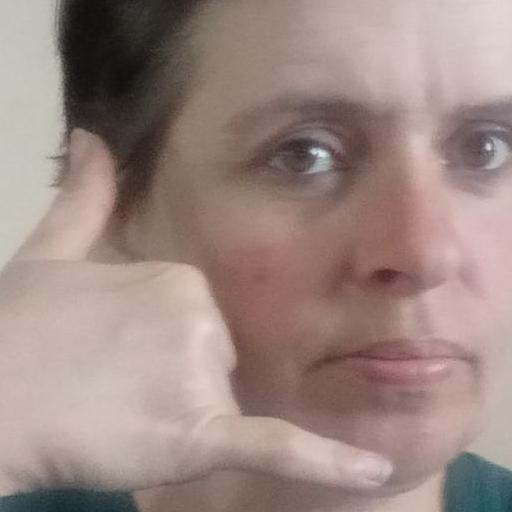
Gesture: call